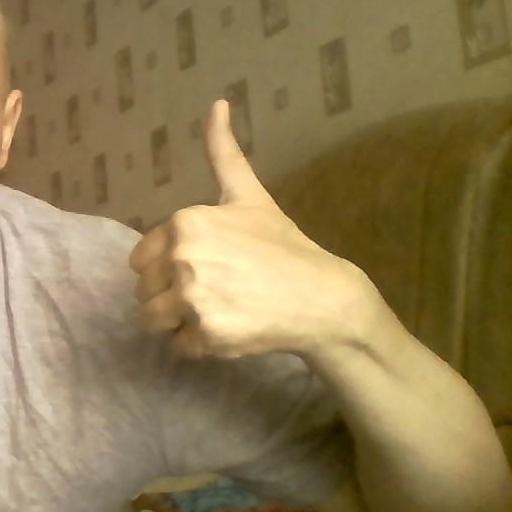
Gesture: like